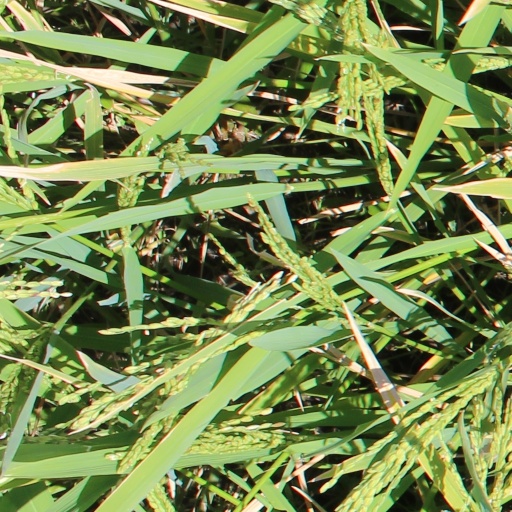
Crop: rice